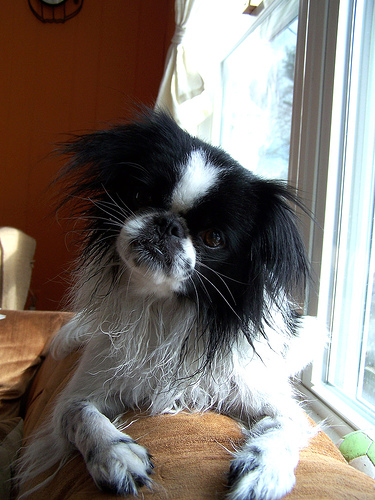
Animal: dog
Breed: japanese chin